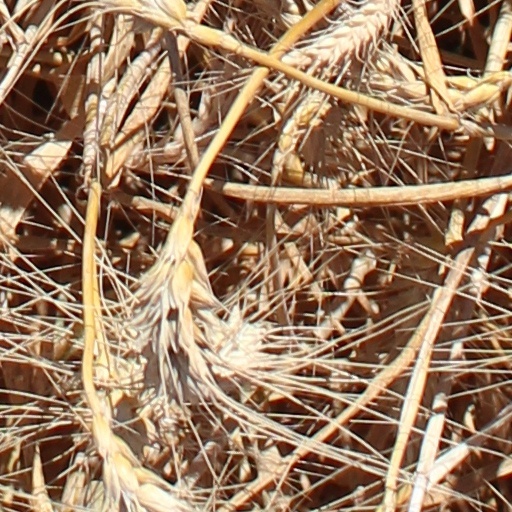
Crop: wheat